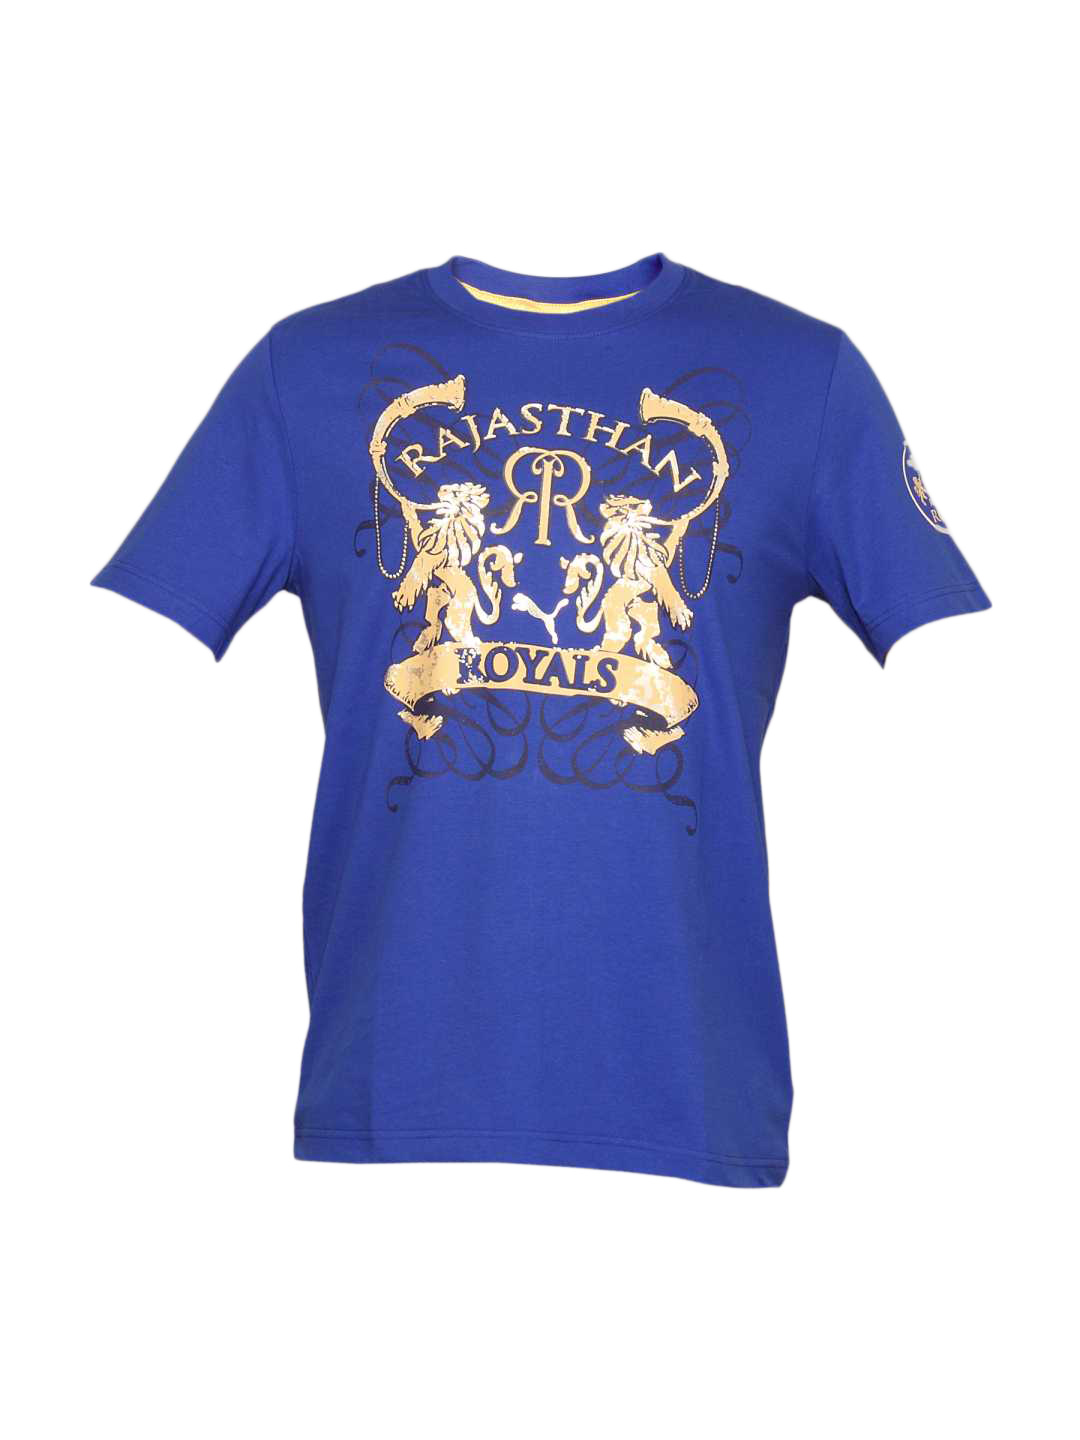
Puma Men's Rajasthan Royals Blue T-shirt
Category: Apparel / Topwear / Tshirts
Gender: Men
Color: Blue
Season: Summer 2011
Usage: Sports